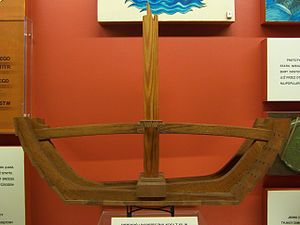
Skibsbygning / Historisk skibsbygning / Middelalderen
Kravelbygget bund, klinket bordgange og dækbjælker på en kogge.
Skibsbygning er kunsten at konstruere og bygge skibe og fartøjer. Skibsbygning udøves som regel på et skibsværft, og i historisk sammenhæng bestod skibsværftet af en slippe anlagt på en strand. Skibsbyggeri har en grundlæggende teknologi og terminologi fælles med bådebygning. Historisk set har skibsbyggekunsten haft en betydelig betydning for handel og skibsfart og for kommunikationer mellem forskellige samfund. Nutidens materialer og teknologi har kun været tilgængelige i en lille del af skibsbygningens lange historie, men de grundlæggende principper for konstruktion og byggeri er ikke ændret ved begyndelsen af i det 21. århundrede e.Kr.